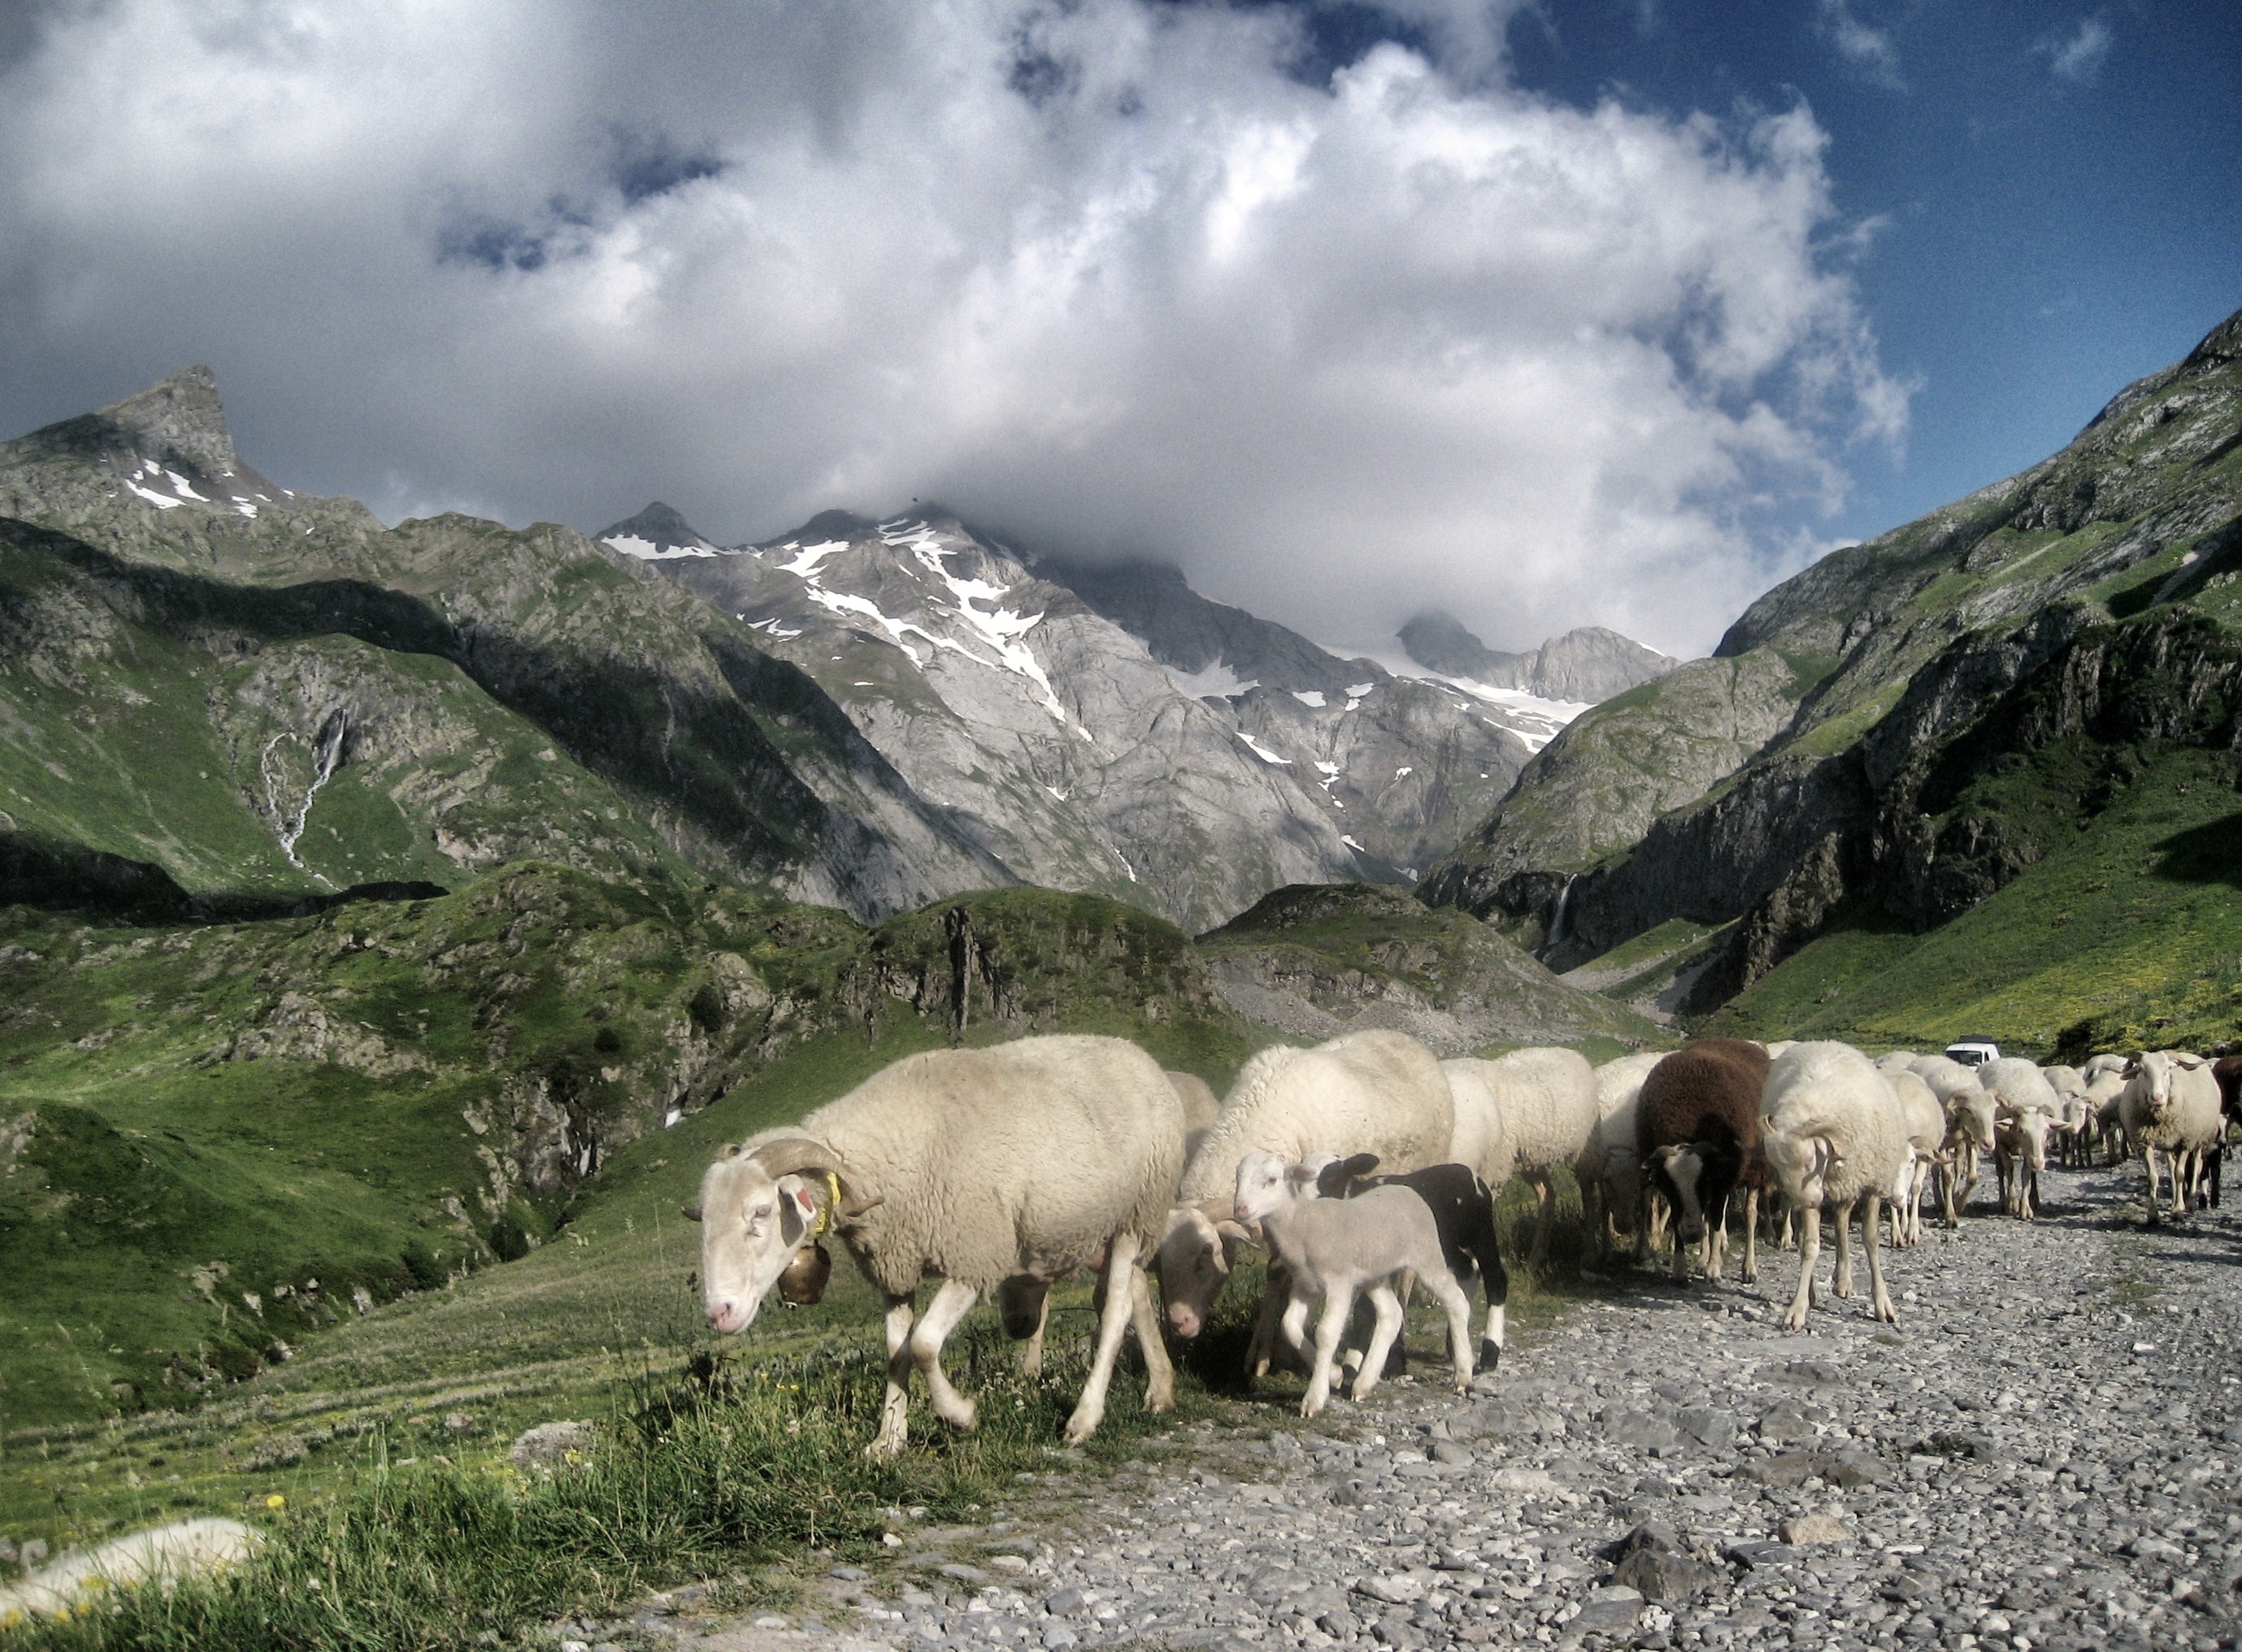
landscape, wilderness, mountain, hiking, meadow, mountain range, france, wildlife, herd, pasture, grazing, sheep, mountain goat, trekking, mountains, alps, grassland, plateau, sheeps, ecosystem, pyrenees, tundra, mountainous landforms, gr10, petit vignemale